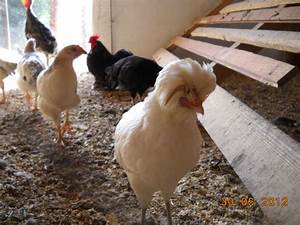
Label: gallina